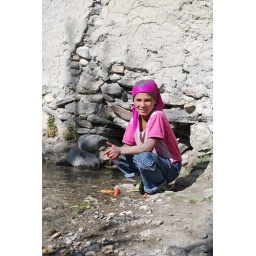
Little girl washing carrots in one of the many streams in Yamg, that flow through any Tajik mountain village.